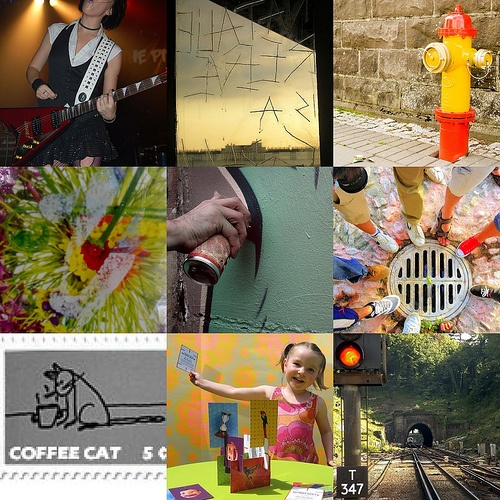
a collage of different photos with a fire hydrant
A big collage of many different random images.
a collage of photos from people playing guitar to children smiling
A collage with several artistic pictures on it.
Several colorful images are arranged in a three by three grid.